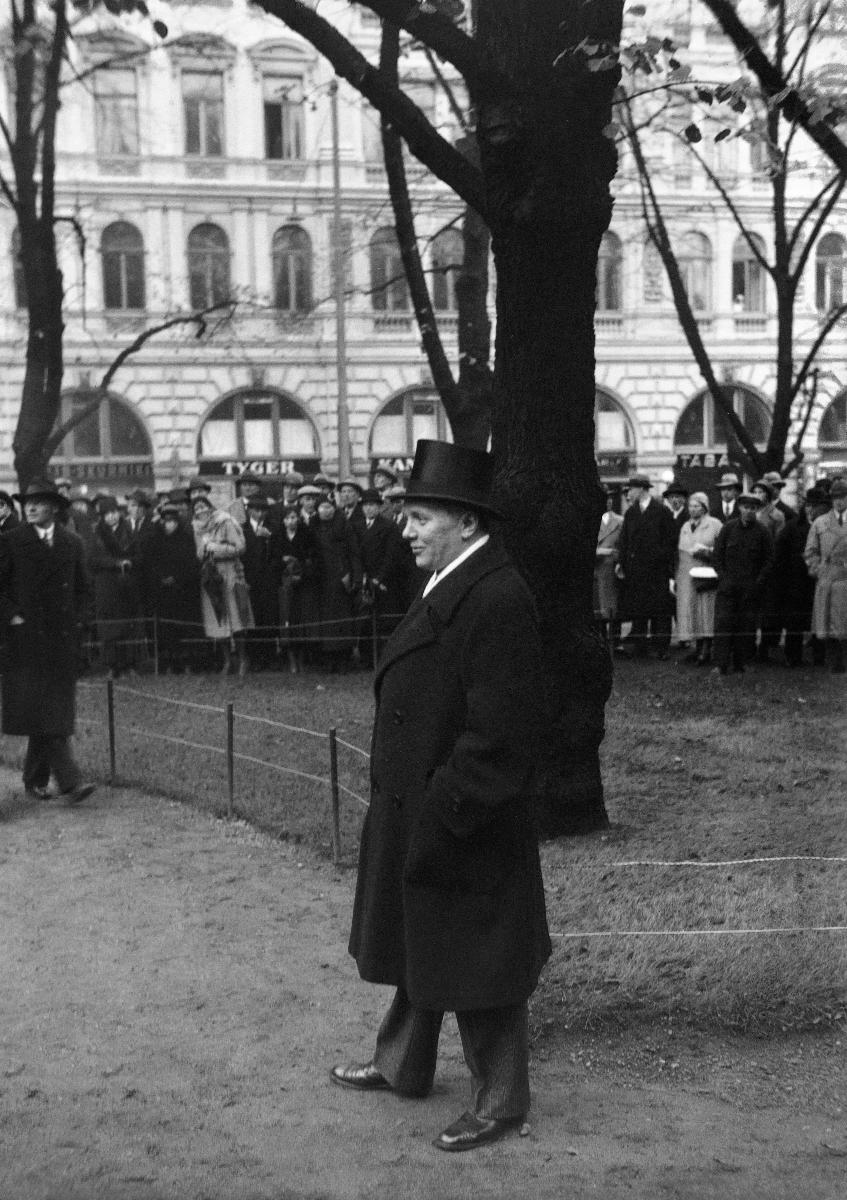
Taru ja Totuus
Sagan och Sanningen; The Tale and the Truth
sisällön kuvaus: Kuvanveistäjä Gunnar Finnen Taru ja Totuus monumentin paljastustilaisuus Esplanadin puistossa Helsingissä 12.10.1932. Kuvanveistäjä Gunnar Finne paljastustilaisuudessa. content description: The unveiling of sculptor Gunnar Finne's Fable and Fact monument in the Esplanade park in Helsinki 12.10.1932. Sculptor Gunnar Finne during the unveiling ceremony. innehållsbeskrivning: Avtäckningen av skulptör Gunnar Finnes monument Saga och Sanning i Esplanadsparken i Helsingfors 12.10.1932. Skulptören Gunnar Finne under avtäckningsceremonin.
Kuvaaja: Sundström, Hugo, kuvaaja
Vuosi: 1932
Paikka: Suomi, Uusimaa, Helsinki
Aiheet: Finne, Gunnar; taide; julkinen taide; patsaat; muistomerkit; monumentit; paljastustilaisuudet; kirjailijat; Zacharias Topelius; HBL; art; public art; statues; monuments; authors; sculpture; revealing; konst; offentlig konst; statyer; minnesmärken; författare; skulptur; avtäckning; monument